Tenino people

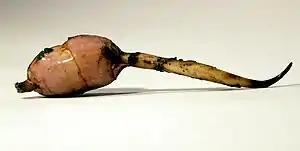
Bulb of a "wapato" plant, observed by the Lewis and Clark party as a staple food of the Native American peoples of the middle Columbia River.

The Tenino people participated in regular festivals related to the obtaining of the first foods of the new year. Each April a ceremonial party would be sent out to catch fish and gather wapato roots for a large festival celebrated collectively at the Dalles Tenino village by all tribal members except for the Dock-Spus band, which celebrated separately. This ritual of the First Fish was common to most of the Native American peoples of the Pacific Northwest coast and Columbia River plateau.